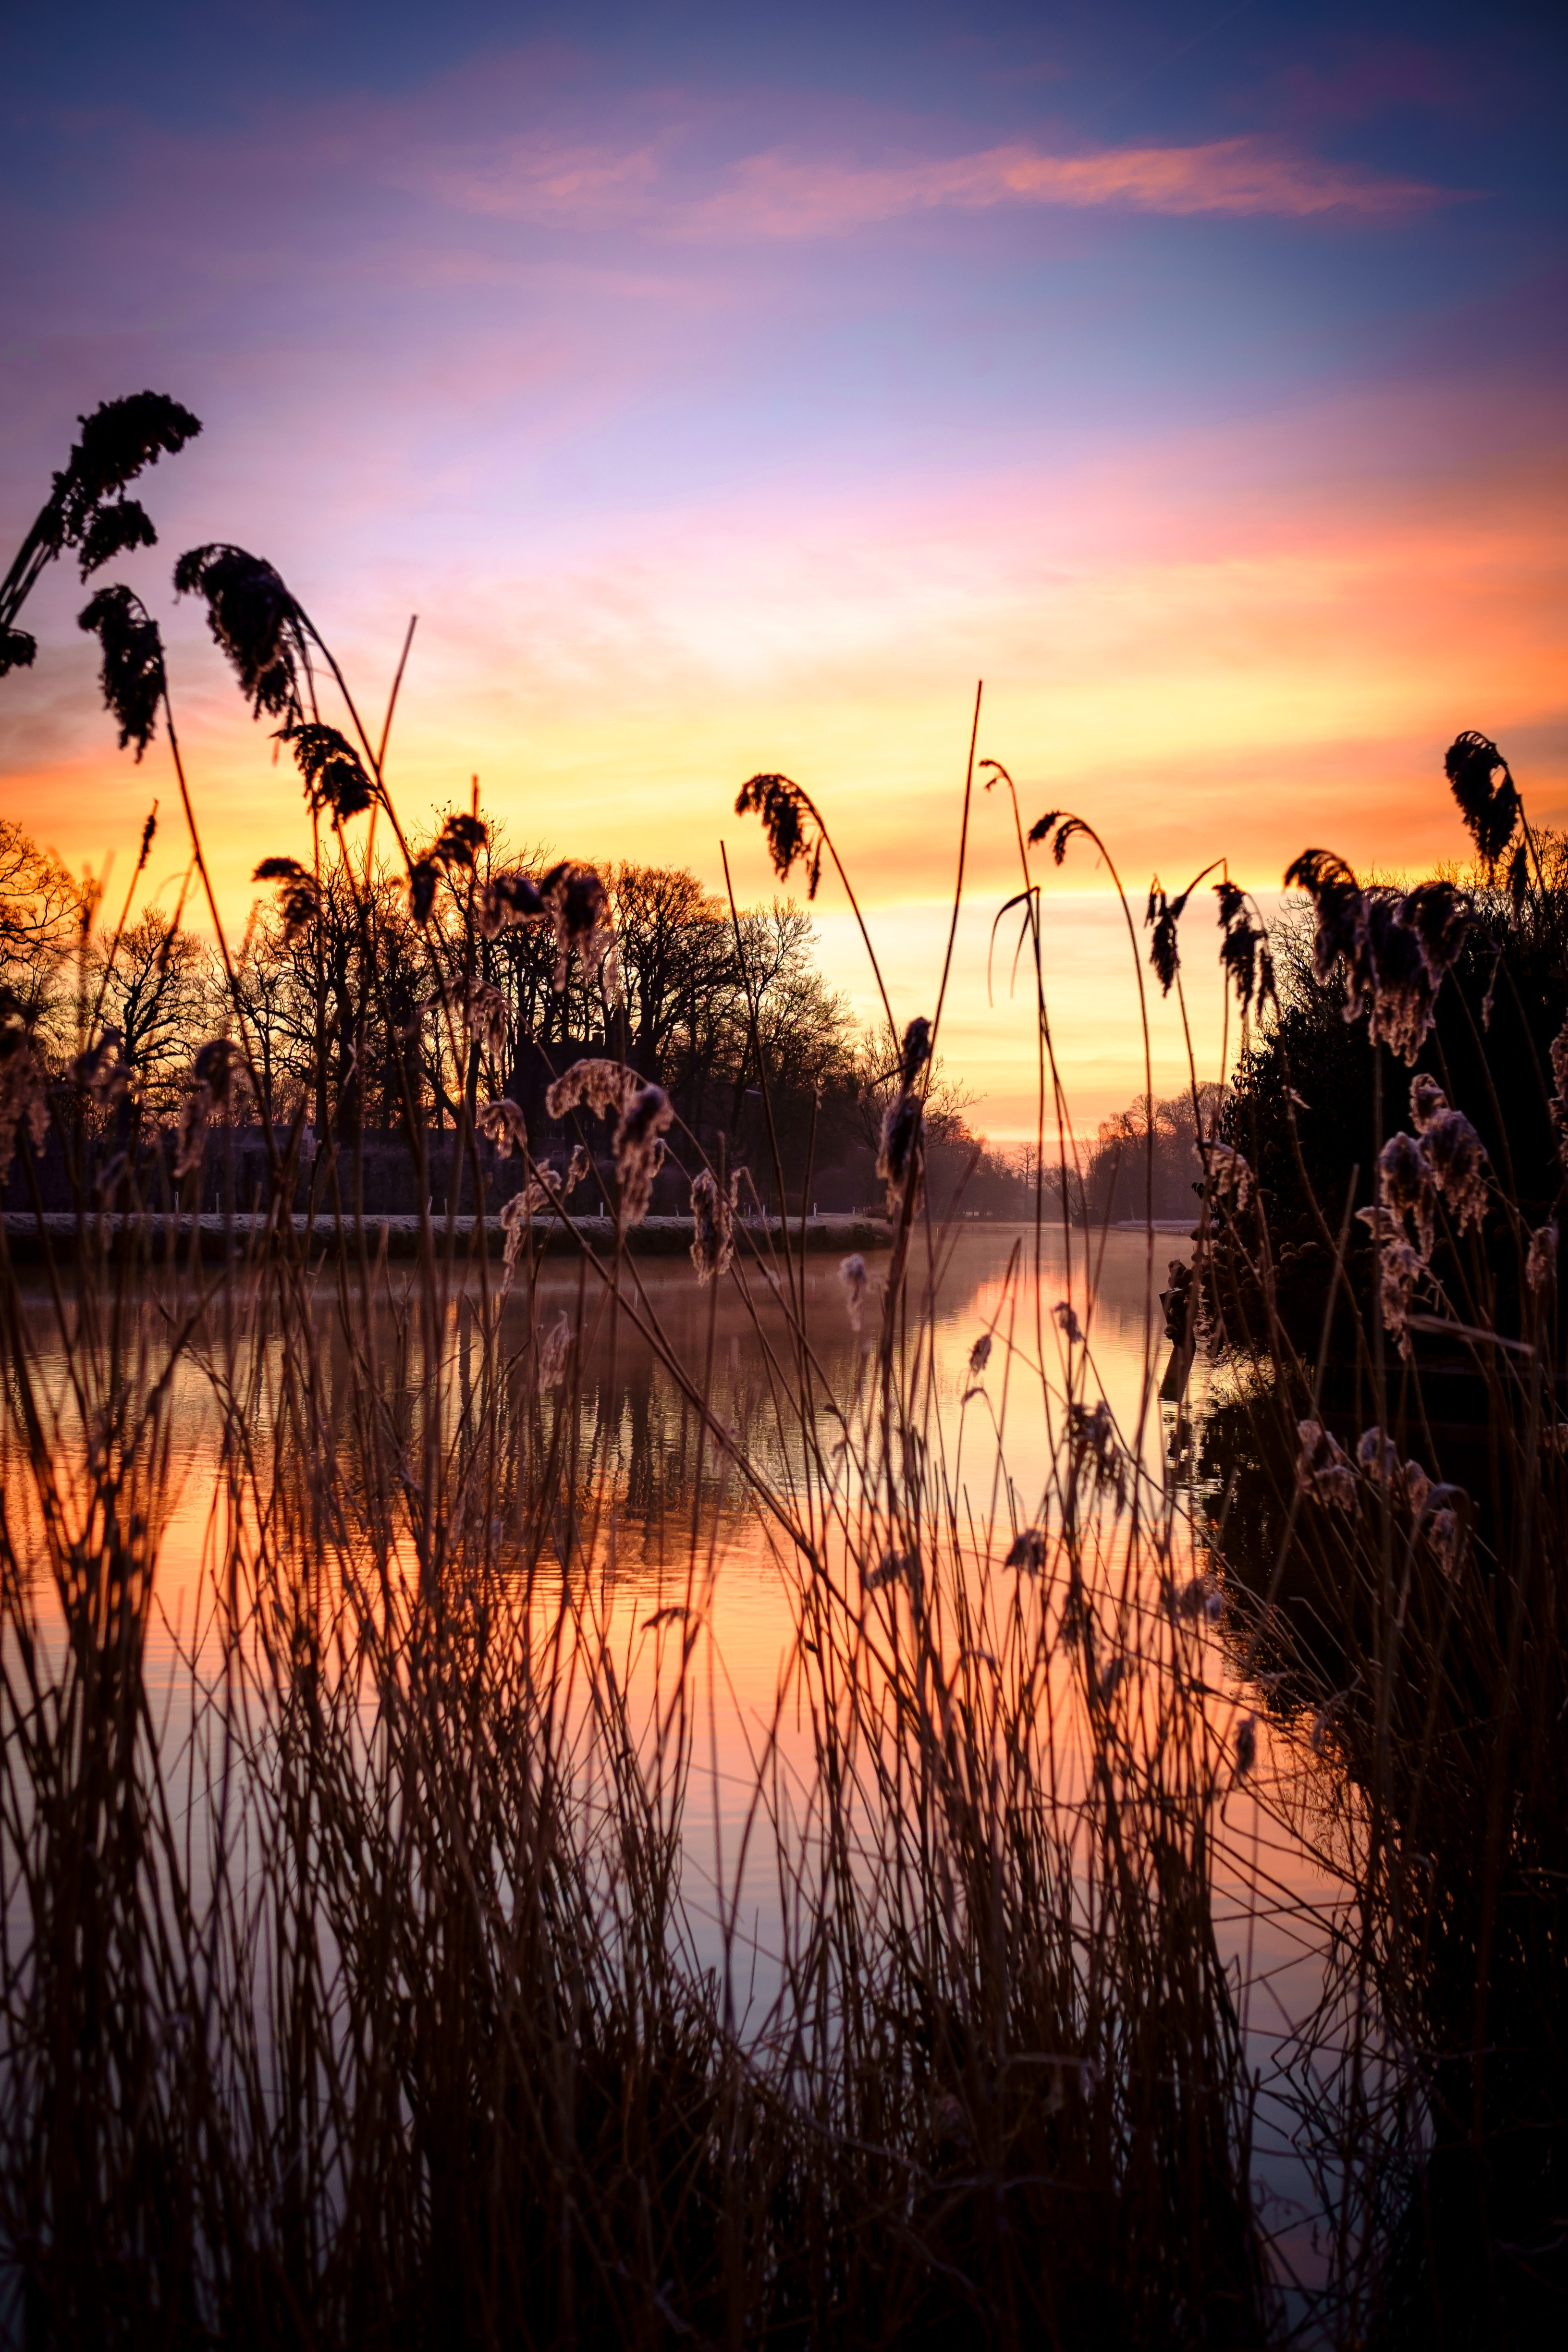
sea, tree, water, nature, outdoor, silhouette, sky, sun, sunrise, sunset, sunlight, morning, lake, view, dawn, river, reed, dusk, evening, twilight, reflection, tranquil, scenic, peaceful, calm, romantic, colorful, glassy